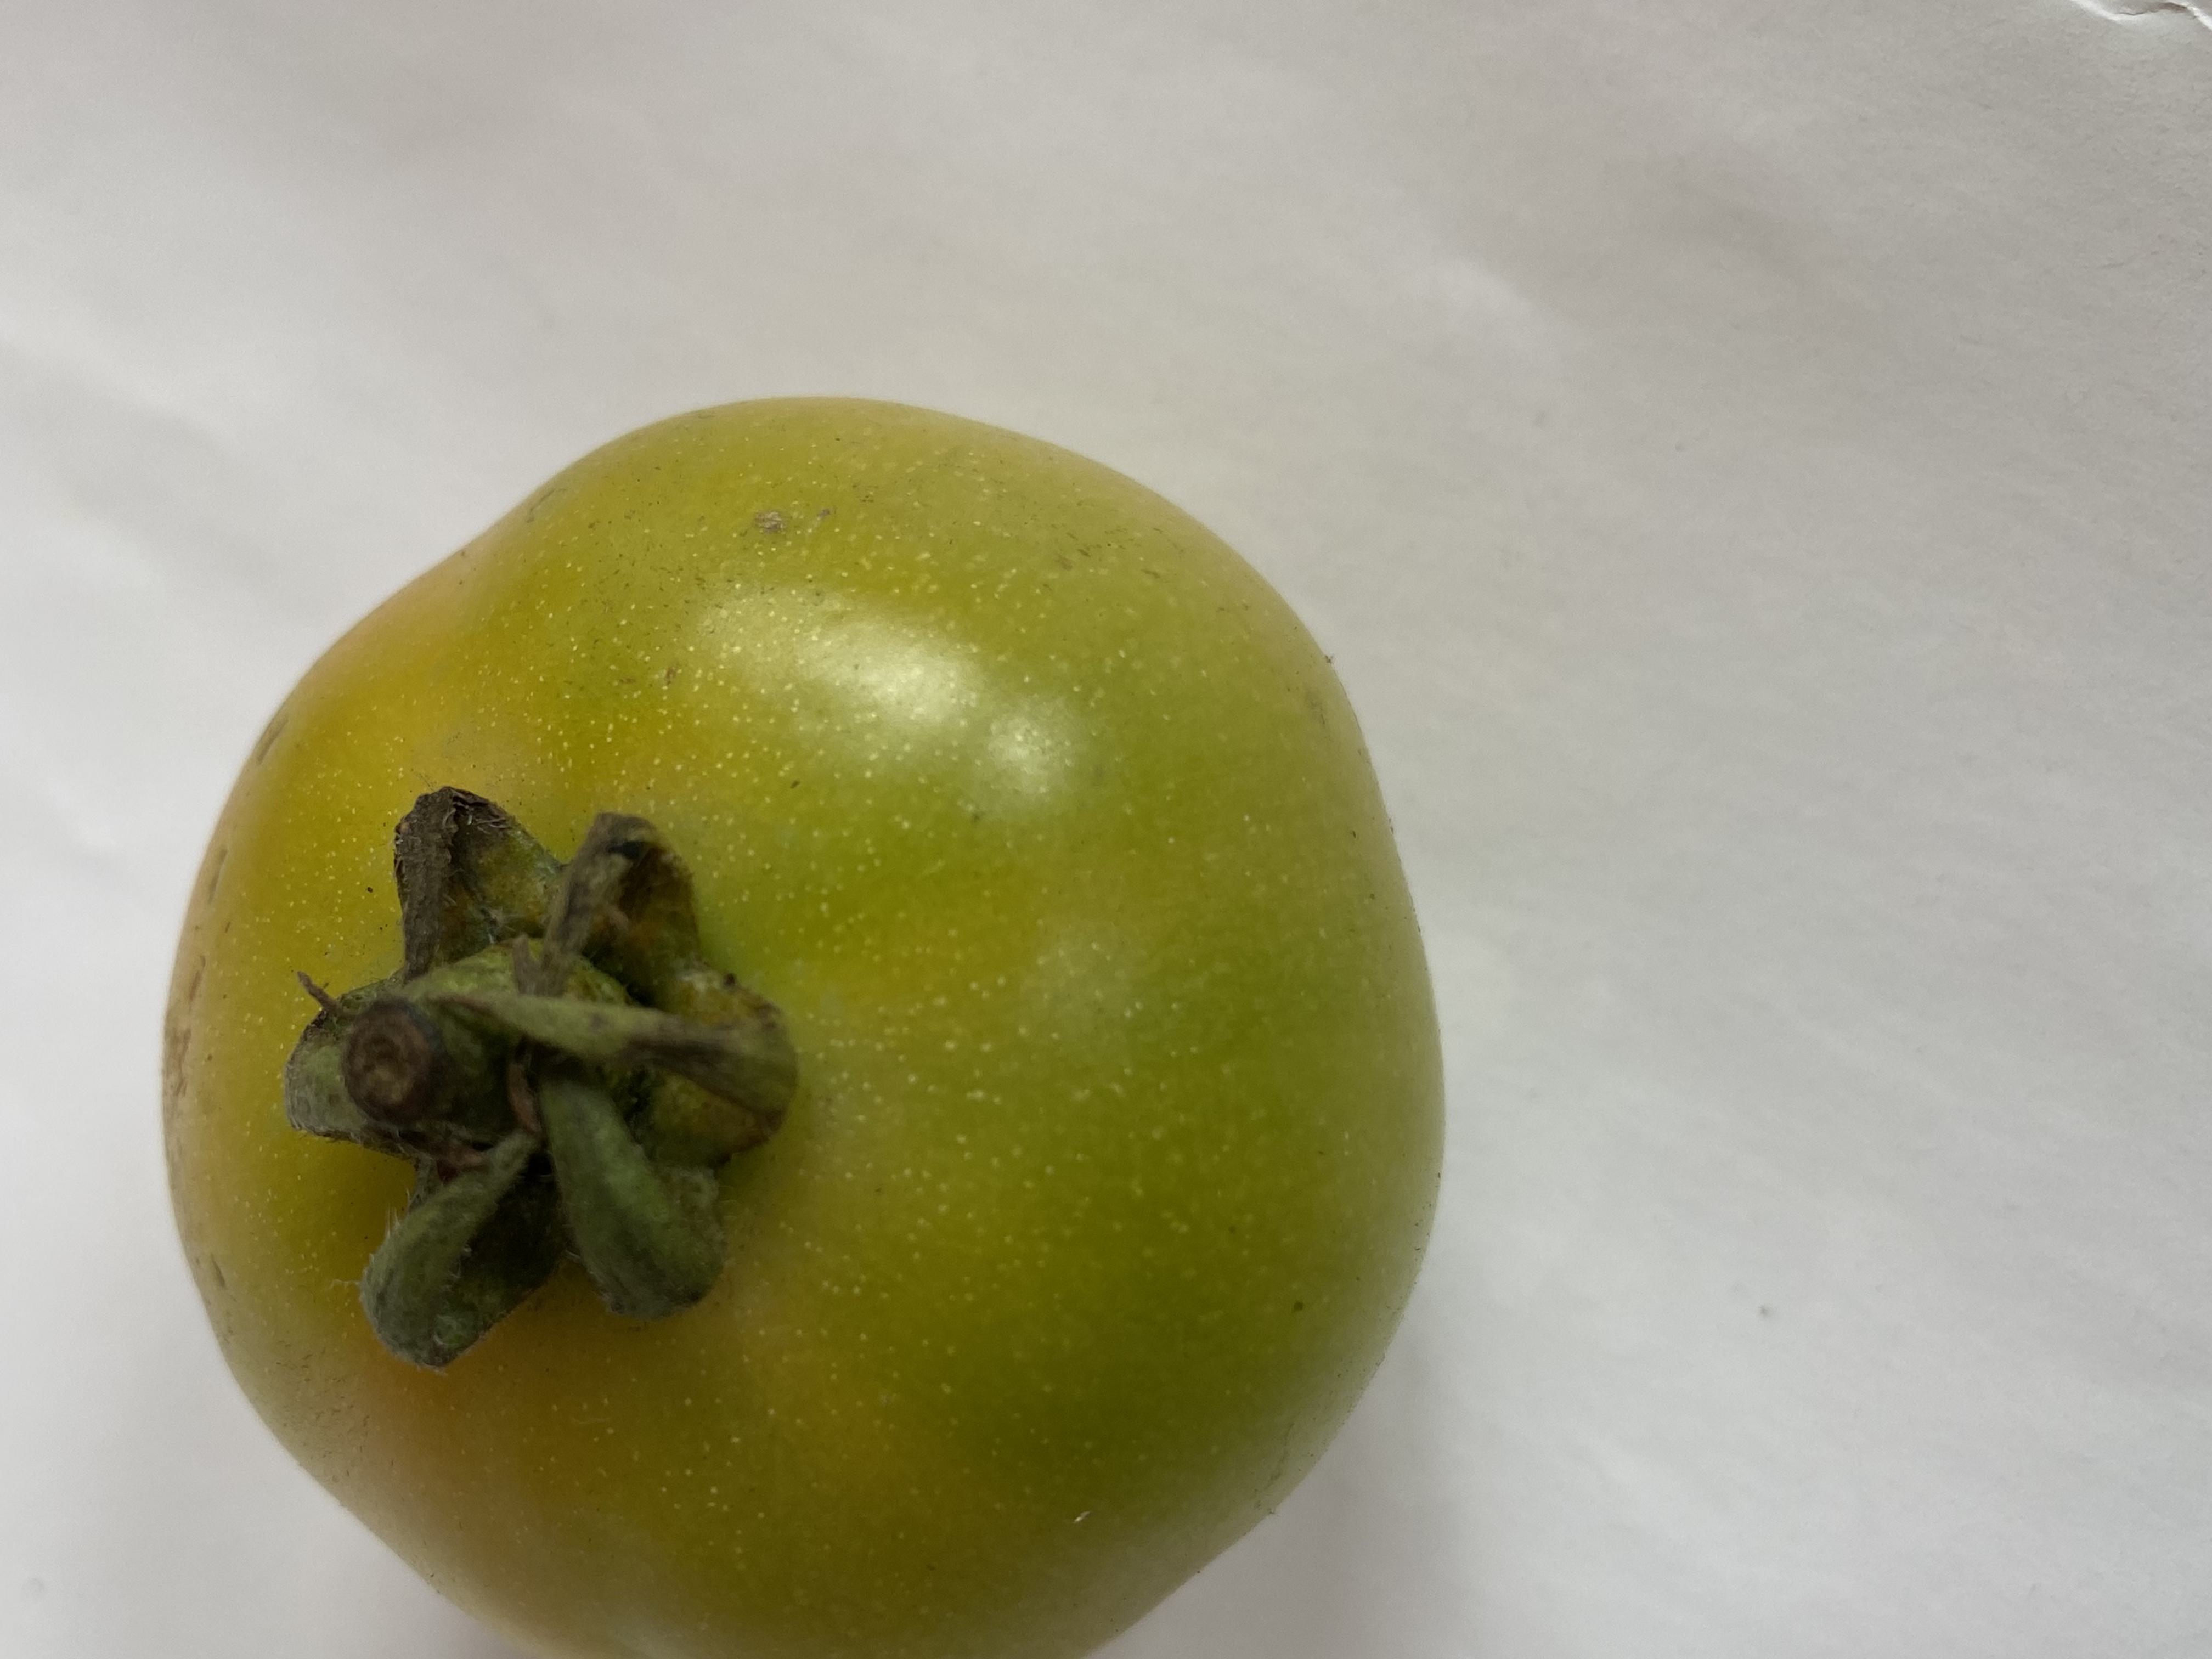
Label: Fresh